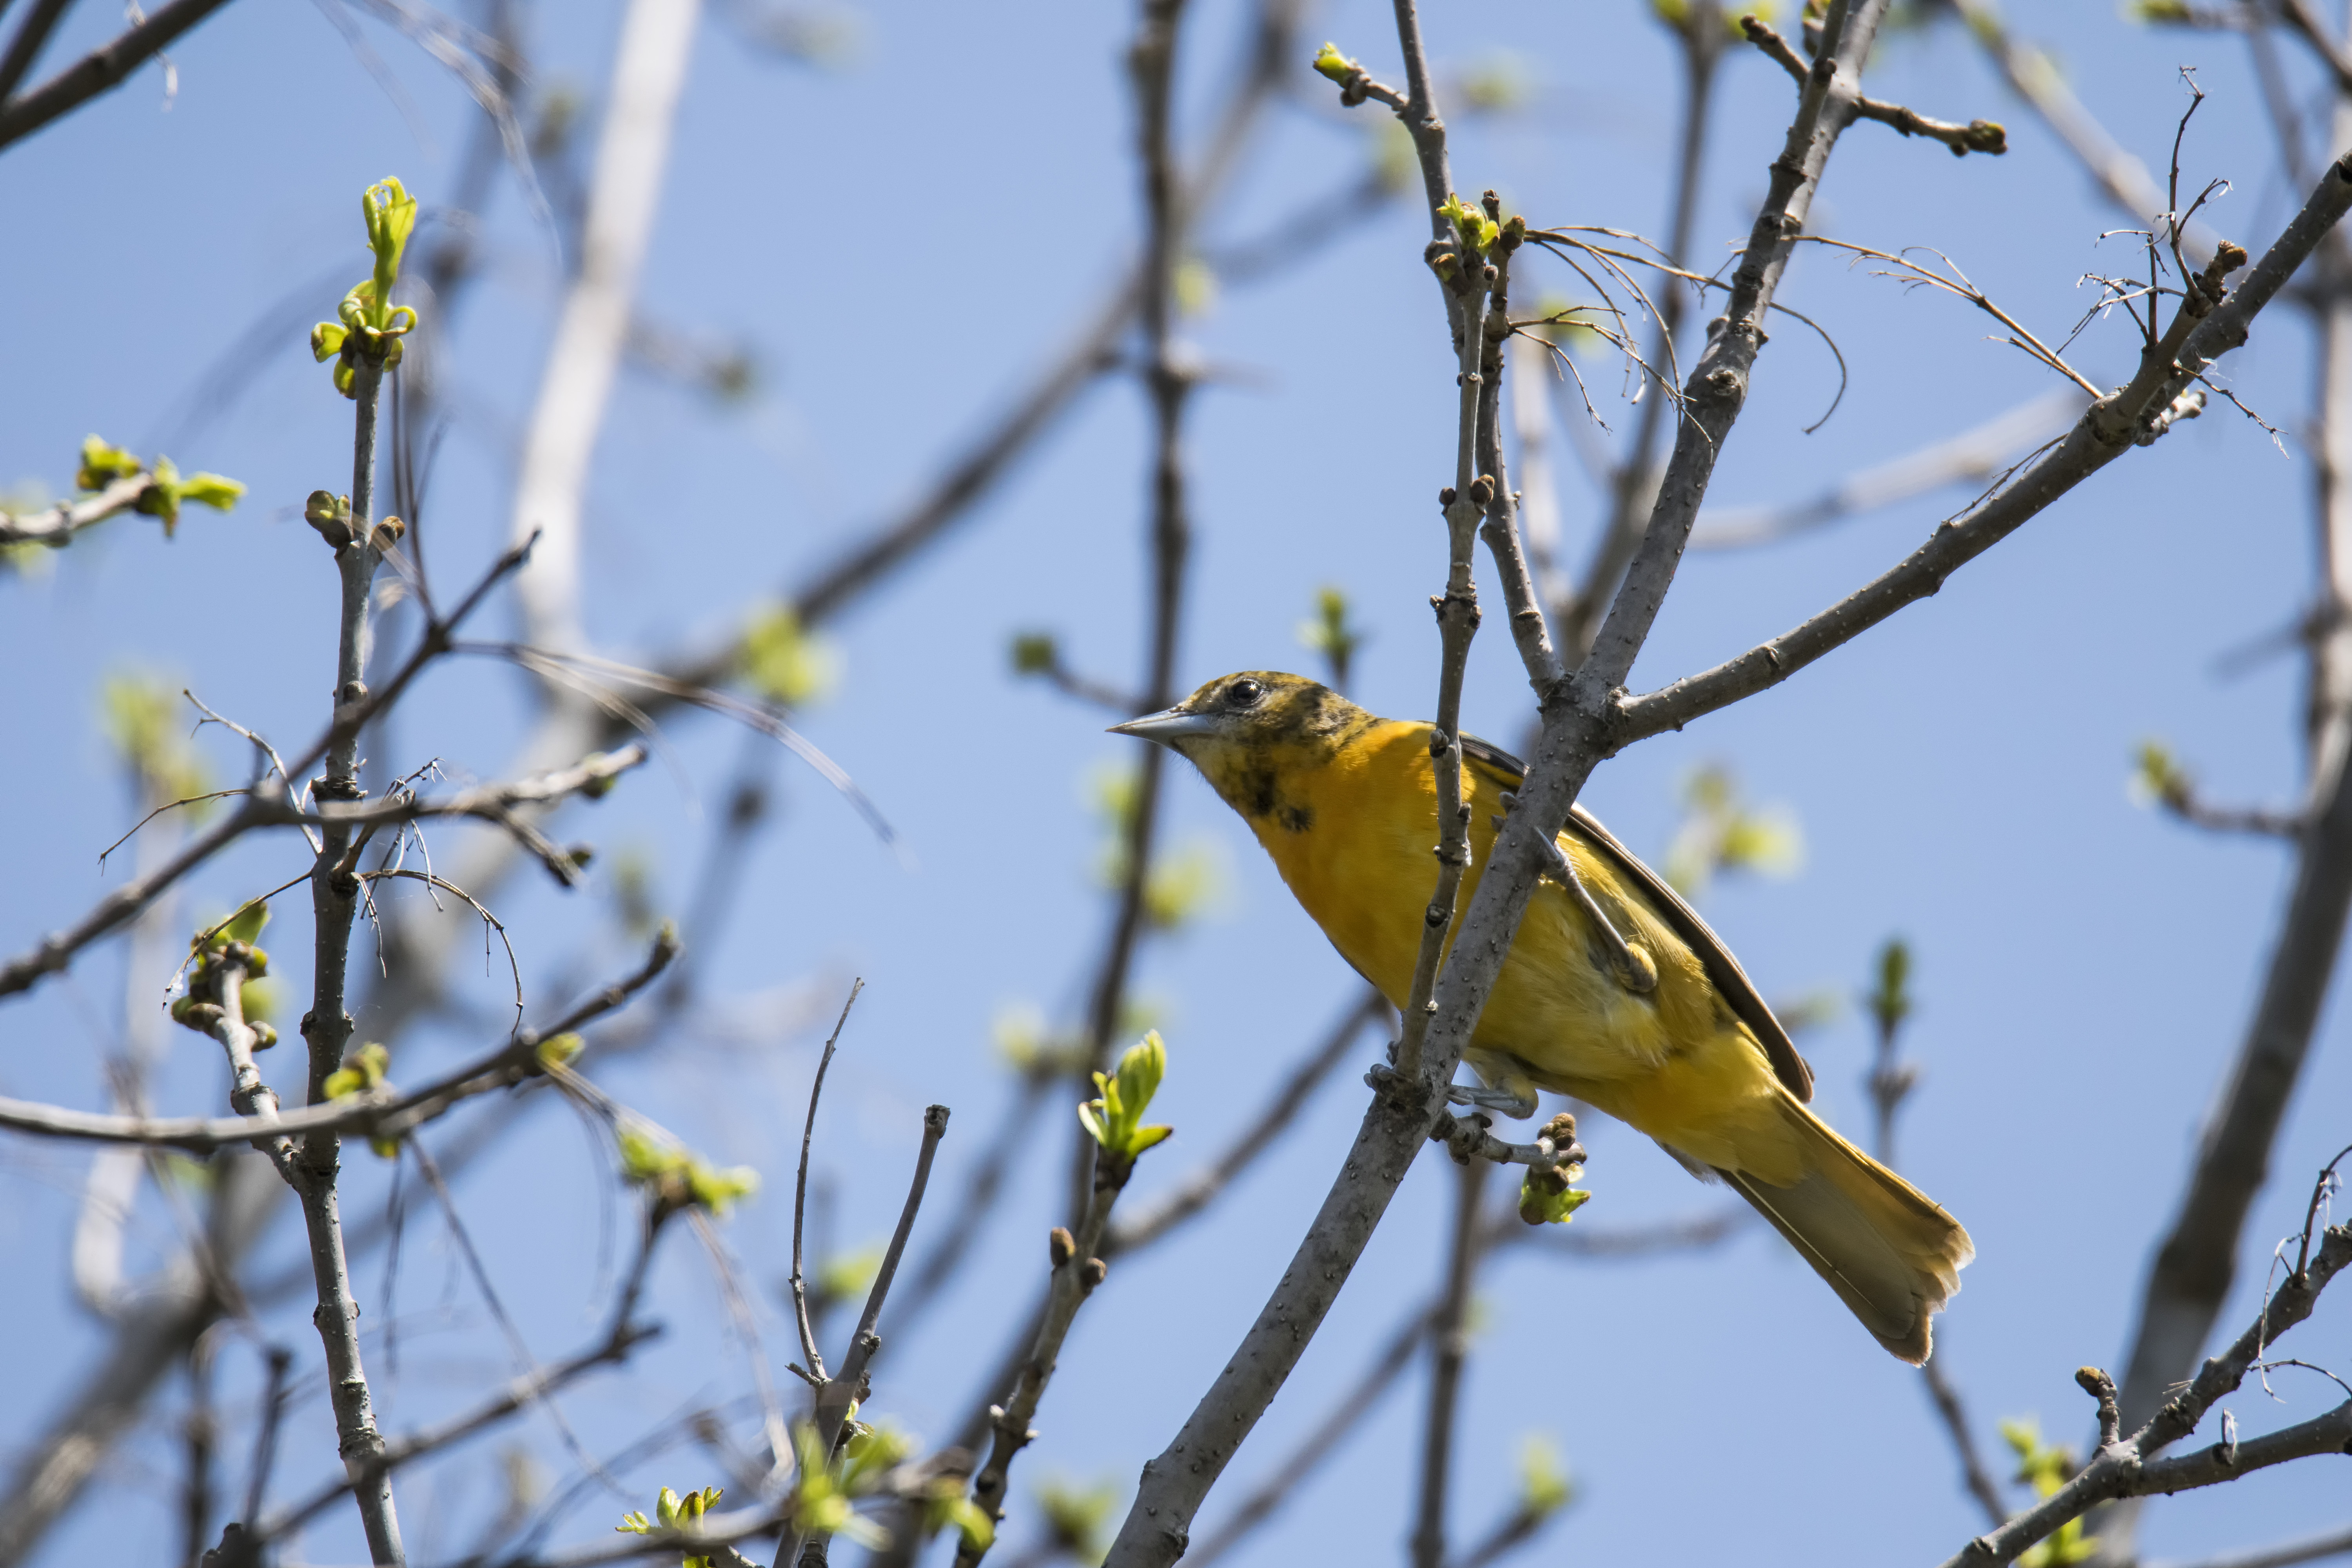
nature, branch, bird, flower, wildlife, yellow, flora, fauna, de, canada, vertebrate, quebec, finch, baltimore, sherbrooke, oiseau, oriole, old world flycatcher, perching bird